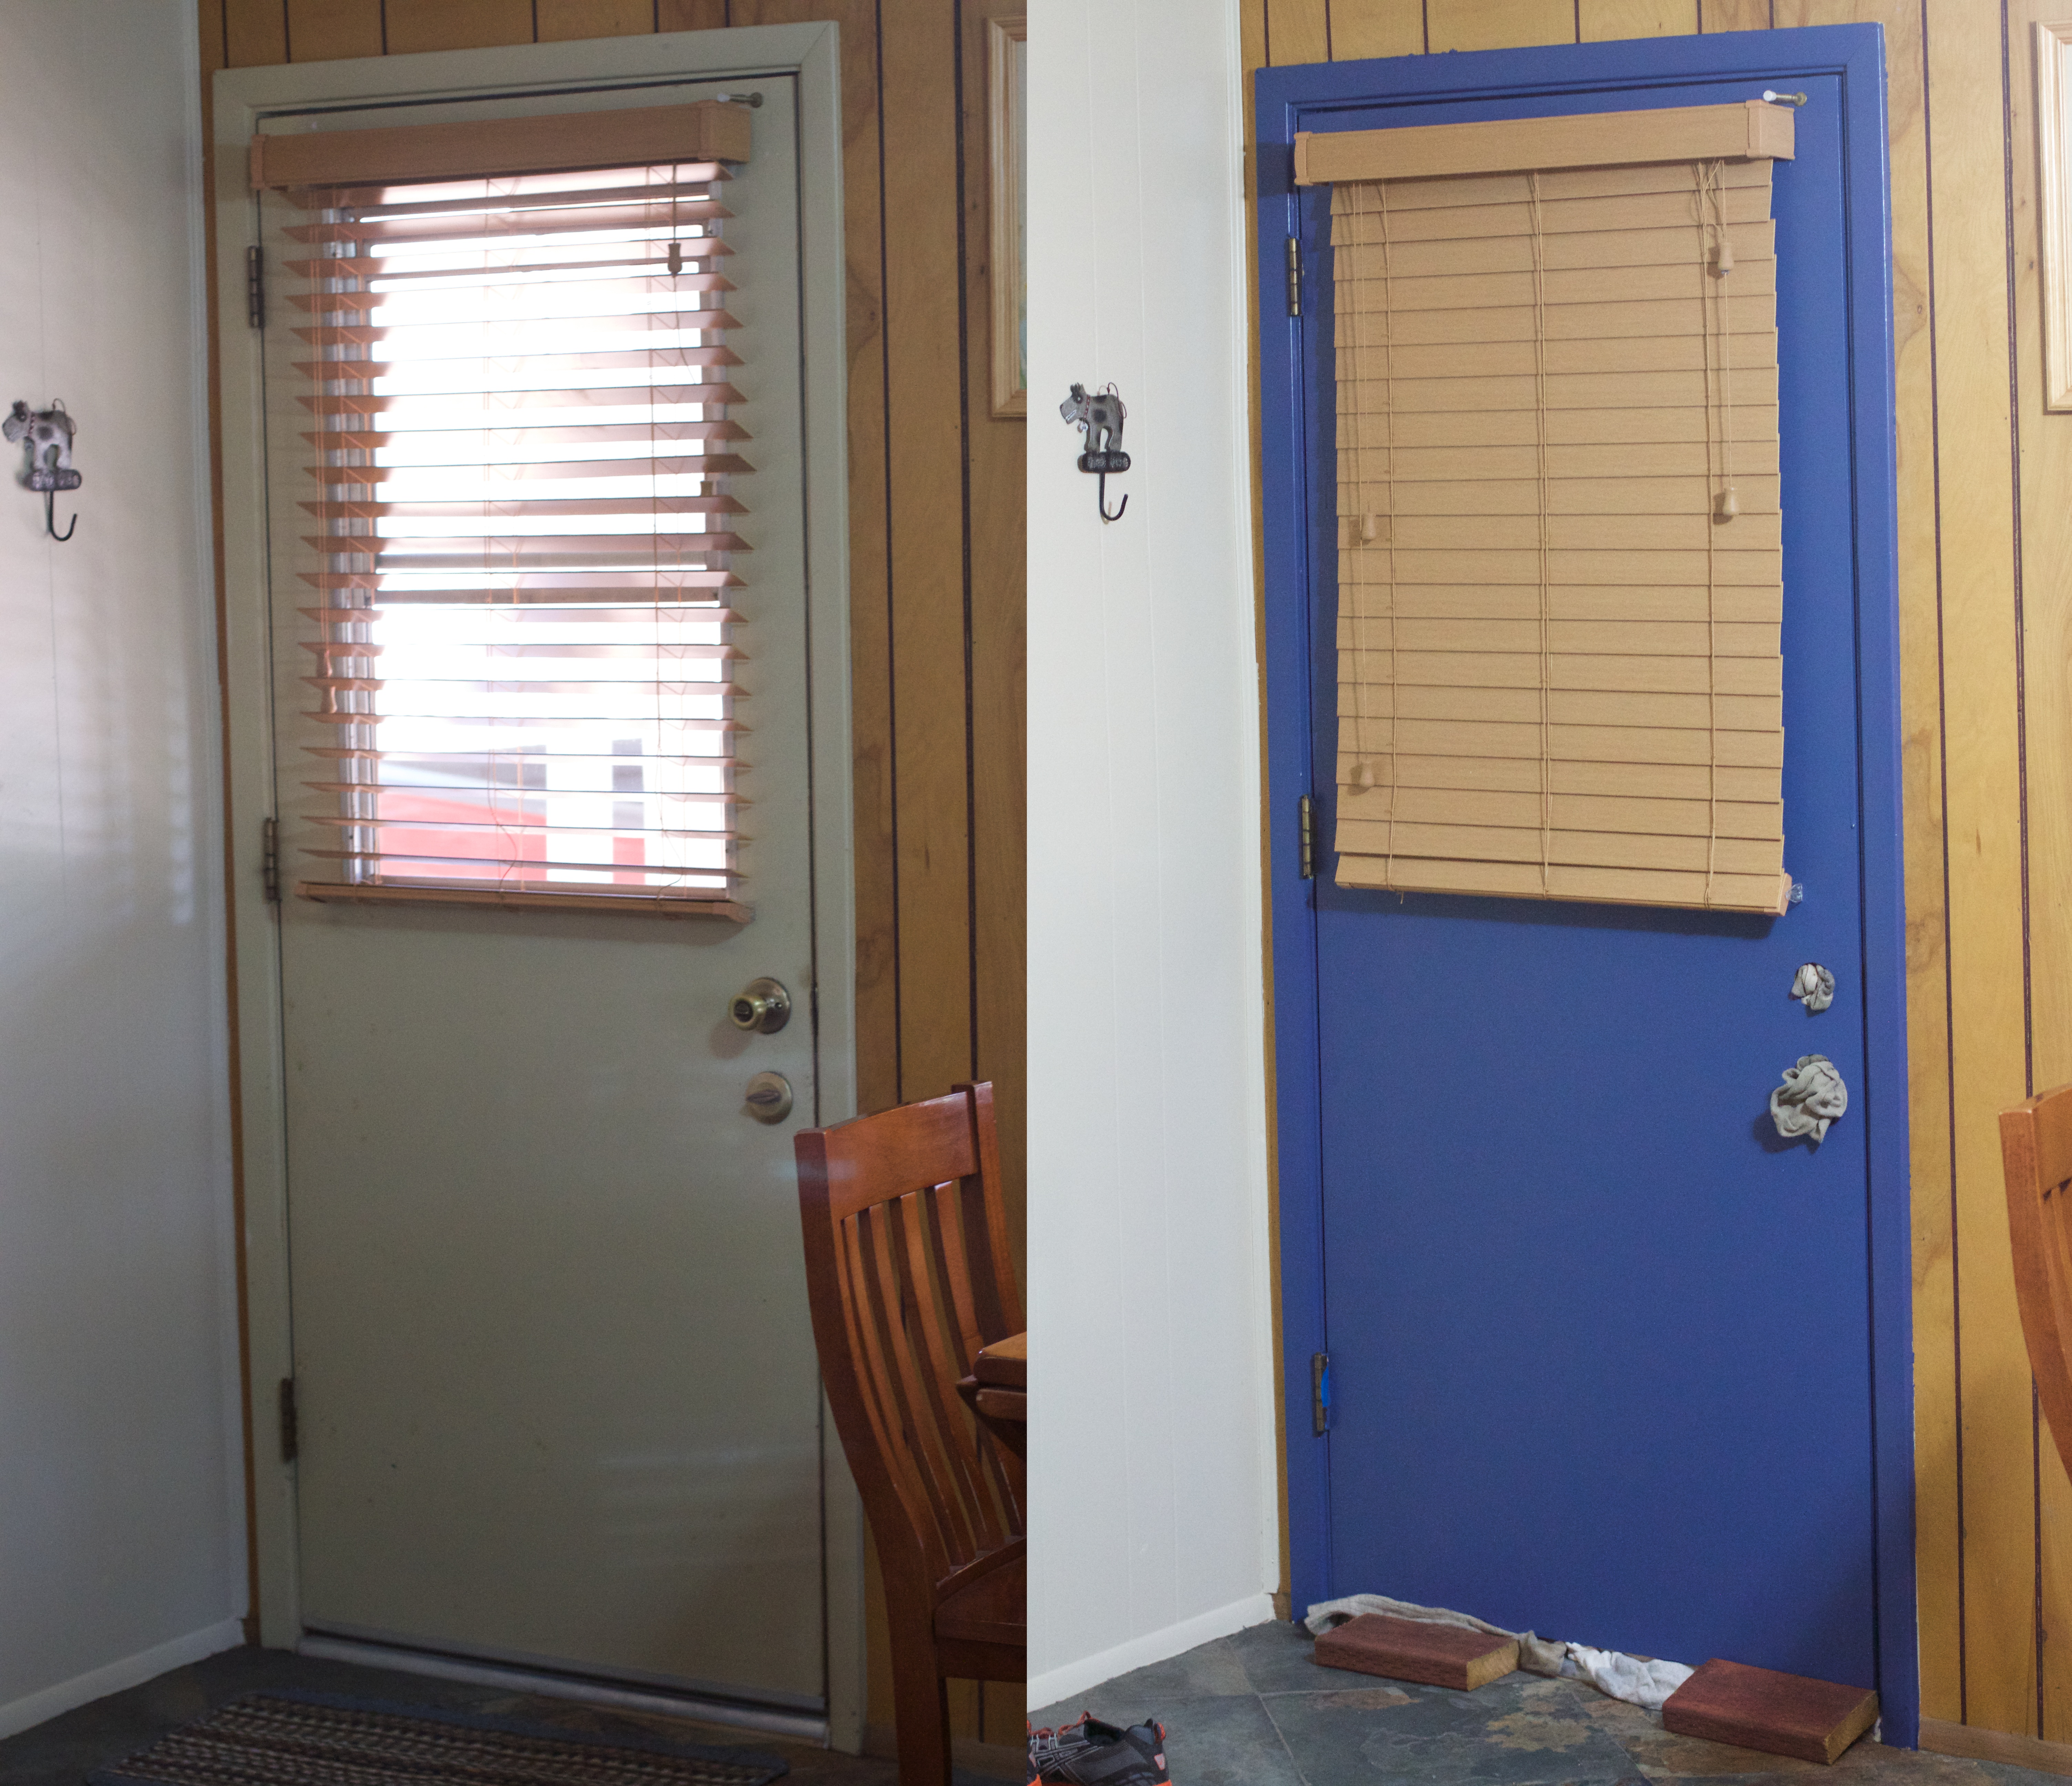
window, cottage, property, room, door, interior design, real estate, window covering